Jewelry Trade Center

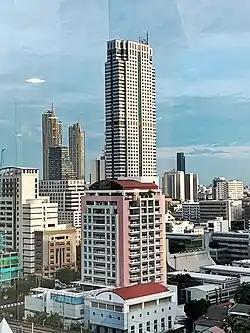
Jewelry Trade Center, being partially blocked by a building of Bangkok Christian College

The Jewelry Trade Center is a 59-story mixed-use skyscraper located in the Silom Road gemstone district of Bangkok, Thailand. Designed by Hellmuth, Obata and Kassabaum, the building was completed in 1996. At it is currently the eighth-tallest building in Thailand. It was the tallest building in Thailand when it was completed.